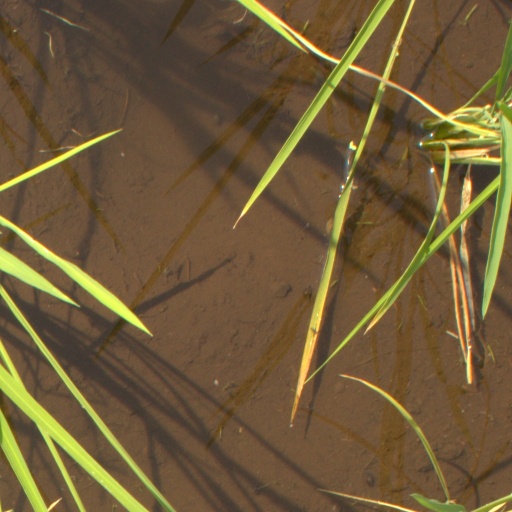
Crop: rice